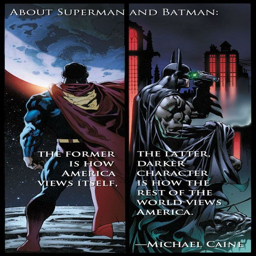
a good quote , with film being relevant these days .